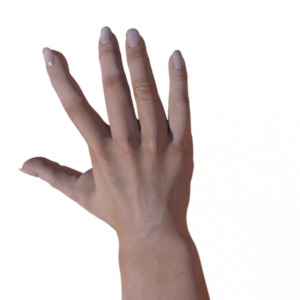
Label: paper